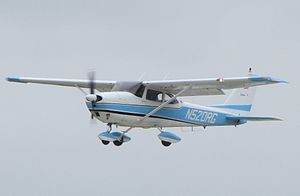
Cessna 172 / Varianter og udviklingshistorie
1963 Cessna 172D
Cessna 172 Skyhawk er et firesædet, enmotors, højvinget fly, produceret af Cessna Aircraft Company. Efter den var på vingerne første gang i 1955, er der blevet bygget flere Cessna 172 end af noget som helst andet fly.